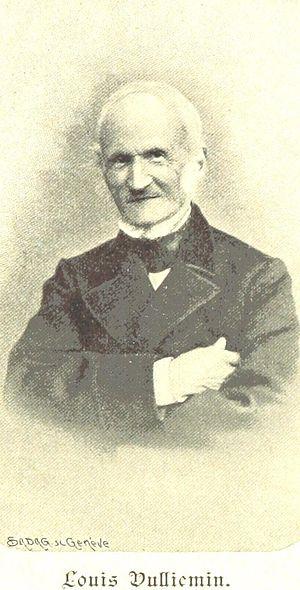
Louis Vulliemin, né le 7 septembre 1797, mort le 10 août 1879, est un pasteur, professeur à l'Académie de Lausanne, historien et journaliste politique suisse.